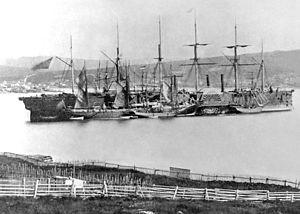
Isambard Kingdom Brunel, né à Portsmouth le 9 avril 1806 et mort à Londres le 15 septembre 1859, est un ingénieur britannique. Il est surtout connu pour avoir créé le Great Western Railway, une série de bateaux à vapeurs, de nombreux ponts et des tunnels importants. Ses réalisations ont révolutionné les transports publics et l'ingénierie moderne.
Cet article traite des événements qui se sont produits durant l'année 1866 au Canada.
Le Great Eastern est un paquebot transatlantique britannique lancé en 1858 et conçu par Isambard Kingdom Brunel. Il est le premier paquebot géant et le plus grand navire jamais construit à son époque, avec une capacité d'embarquement de 4 000 passagers sans qu'il soit nécessaire de le réapprovisionner en charbon entre la Grande-Bretagne et la côte est des États-Unis. Il détient longtemps le record du navire le plus long et le plus gros du monde. Après des débuts difficiles comme paquebot, il est reconverti et pose le premier câble transatlantique sous-marin puis sert d'attraction publicitaire et touristique jusqu'à sa démolition en 1889.
Les câbles télégraphiques transatlantiques sont des câbles sous-marins posés sur le fond de l'océan Atlantique et qui étaient utilisés au XIXᵉ siècle et dans la première moitié du XXᵉ siècle pour les communications télégraphiques internationales.
Un câble sous-marin est un câble posé sur le fond marin et destiné à acheminer des télécommunications ou à transporter de l'énergie électrique.